Vairagyam

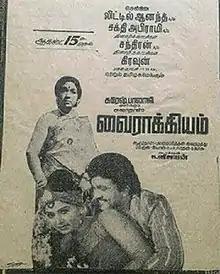
Theatrical release poster

Vairagyam is a 1987 Indian Tamil-language film directed by K. Vijayan and produced by K. Balaji. The film stars Sowcar Janaki, Prabhu and Radha. It was released on 15 August 1987. The film was a remake of Telugu film "Anasuyamma Gari Alludu".